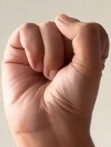
ASL sign: S